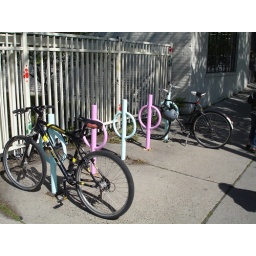
One of hundreds of on-street bike lockups we spotted around town. Minneapolis has got cycling FEVER!